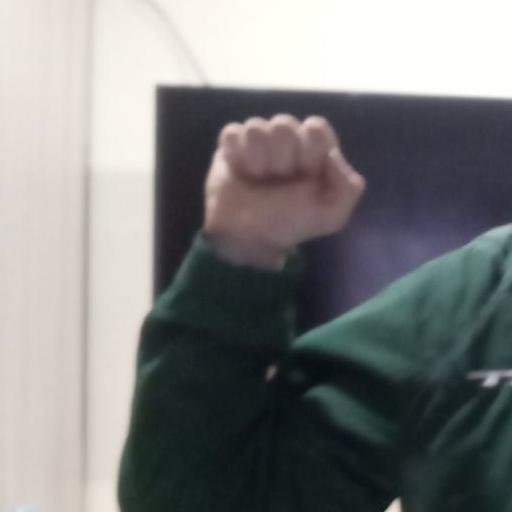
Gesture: fist